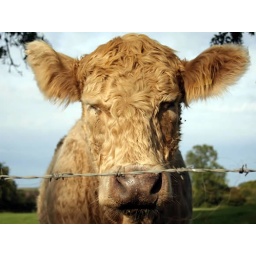
A cow in a field